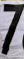
Number: 7